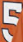
Number: 5